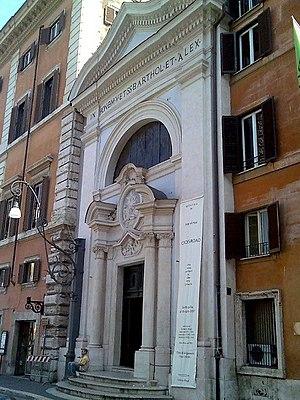
Osvaldo Raineri est un prêtre catholique du diocèse d'Imola ordonné en 1962 et un professeur de Langue et littérature éthiopienne, au Pontificio Ististuto Orientale de Rome, né à Schilpario en province de Bergame le 5 novembre 1935.